Mixing (process engineering)

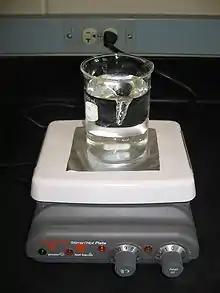
A magnetic stirrer

At a laboratory scale, mixing is achieved by magnetic stirrers or by simple hand-shaking. Sometimes mixing in laboratory vessels is more thorough and occurs faster than is possible industrially. Magnetic stir bars are radial-flow mixers that induce solid body rotation in the fluid being mixed. This is acceptable on a small scale, since the vessels are small and mixing therefore occurs rapidly (short blend time). A variety of stir bar configurations exist, but because of the small size and (typically) low viscosity of the fluid, it is possible to use one configuration for nearly all mixing tasks. The cylindrical stir bar can be used for suspension of solids, as seen in iodometry, deagglomeration (useful for preparation of microbiology growth medium from powders), and liquid–liquid blending. Another peculiarity of laboratory mixing is that the mixer rests on the bottom of the vessel instead of being suspended near the center. Furthermore, the vessels used for laboratory mixing are typically more widely varied than those used for industrial mixing; for instance, Erlenmeyer flasks, or Florence flasks may be used in addition to the more cylindrical beaker.